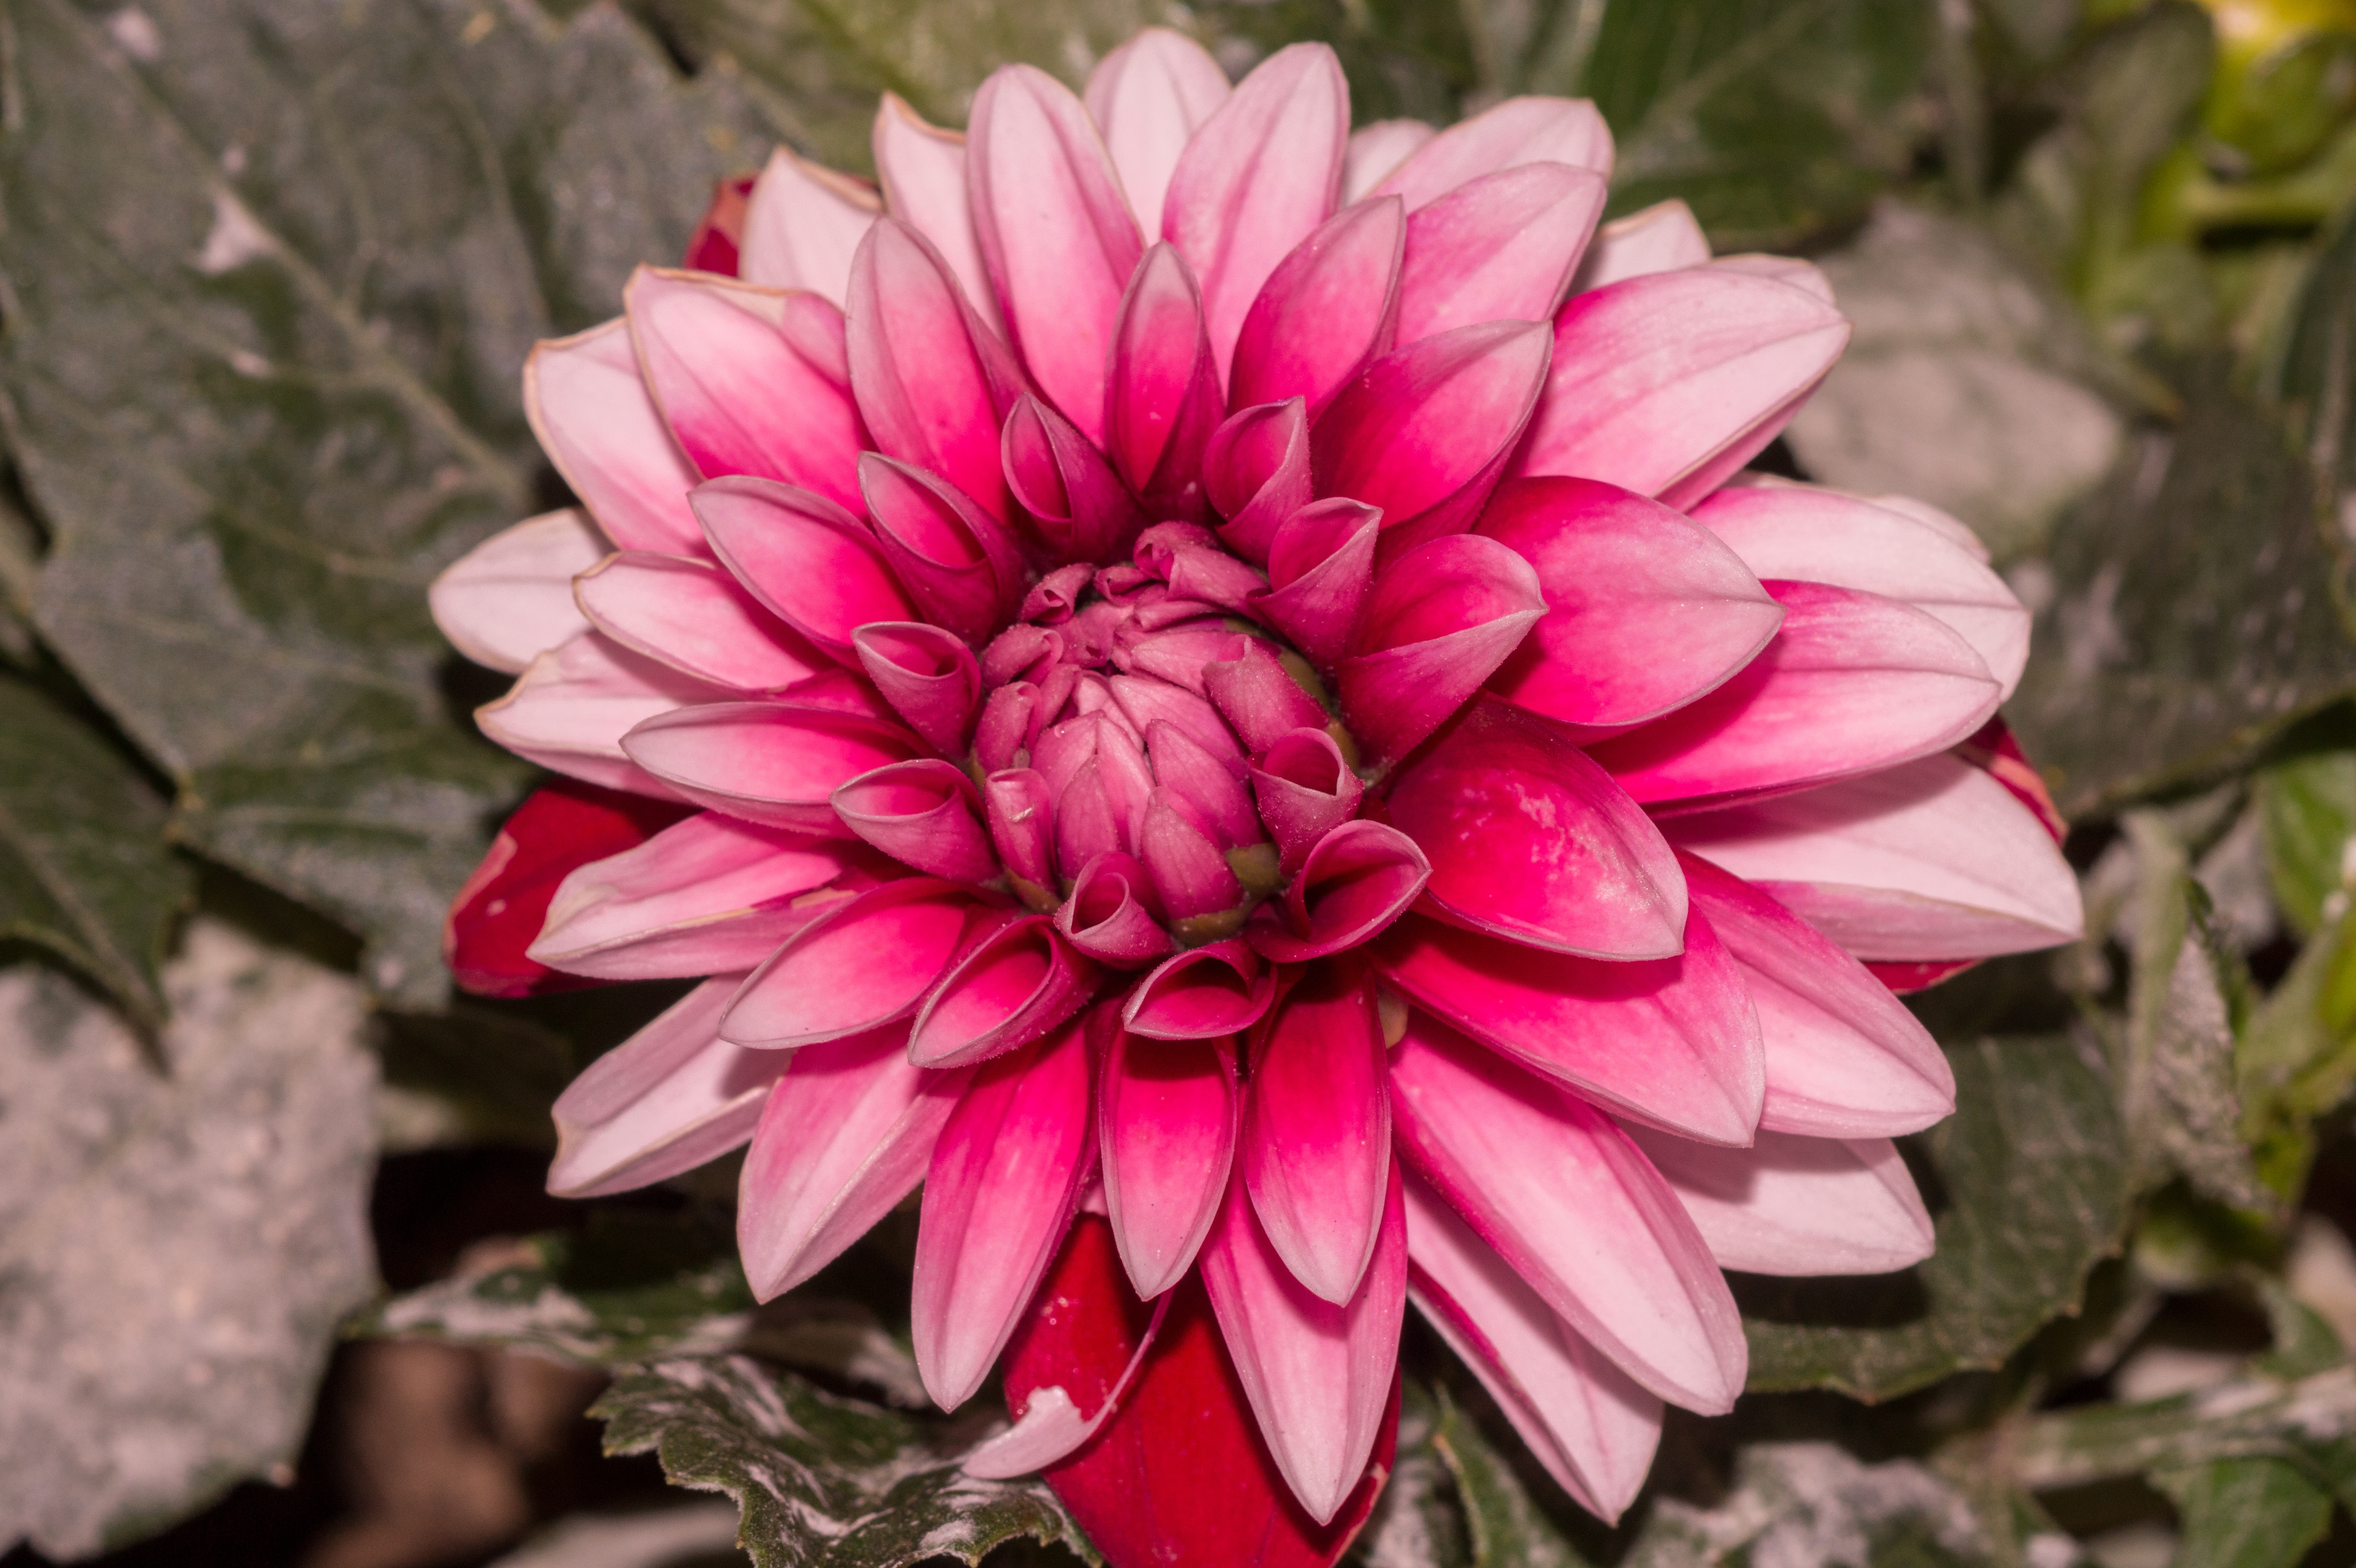
plant, flower, petal, botany, pink, flora, wildflower, dahlia, bicolor, pink flower, macro photography, flowering plant, daisy family, dalia, annual plant, plant stem, land plant